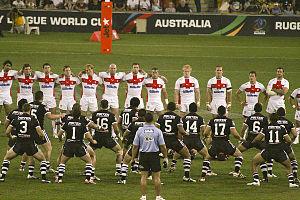
Le Rugby League Four Nations ou en français Tournoi des Quatre Nations est une compétition internationale de rugby à XIII créée en 2009 et succédant au Tri-Nations qui mettait aux prises l'Australie, la Nouvelle-Zélande et la Grande-Bretagne.